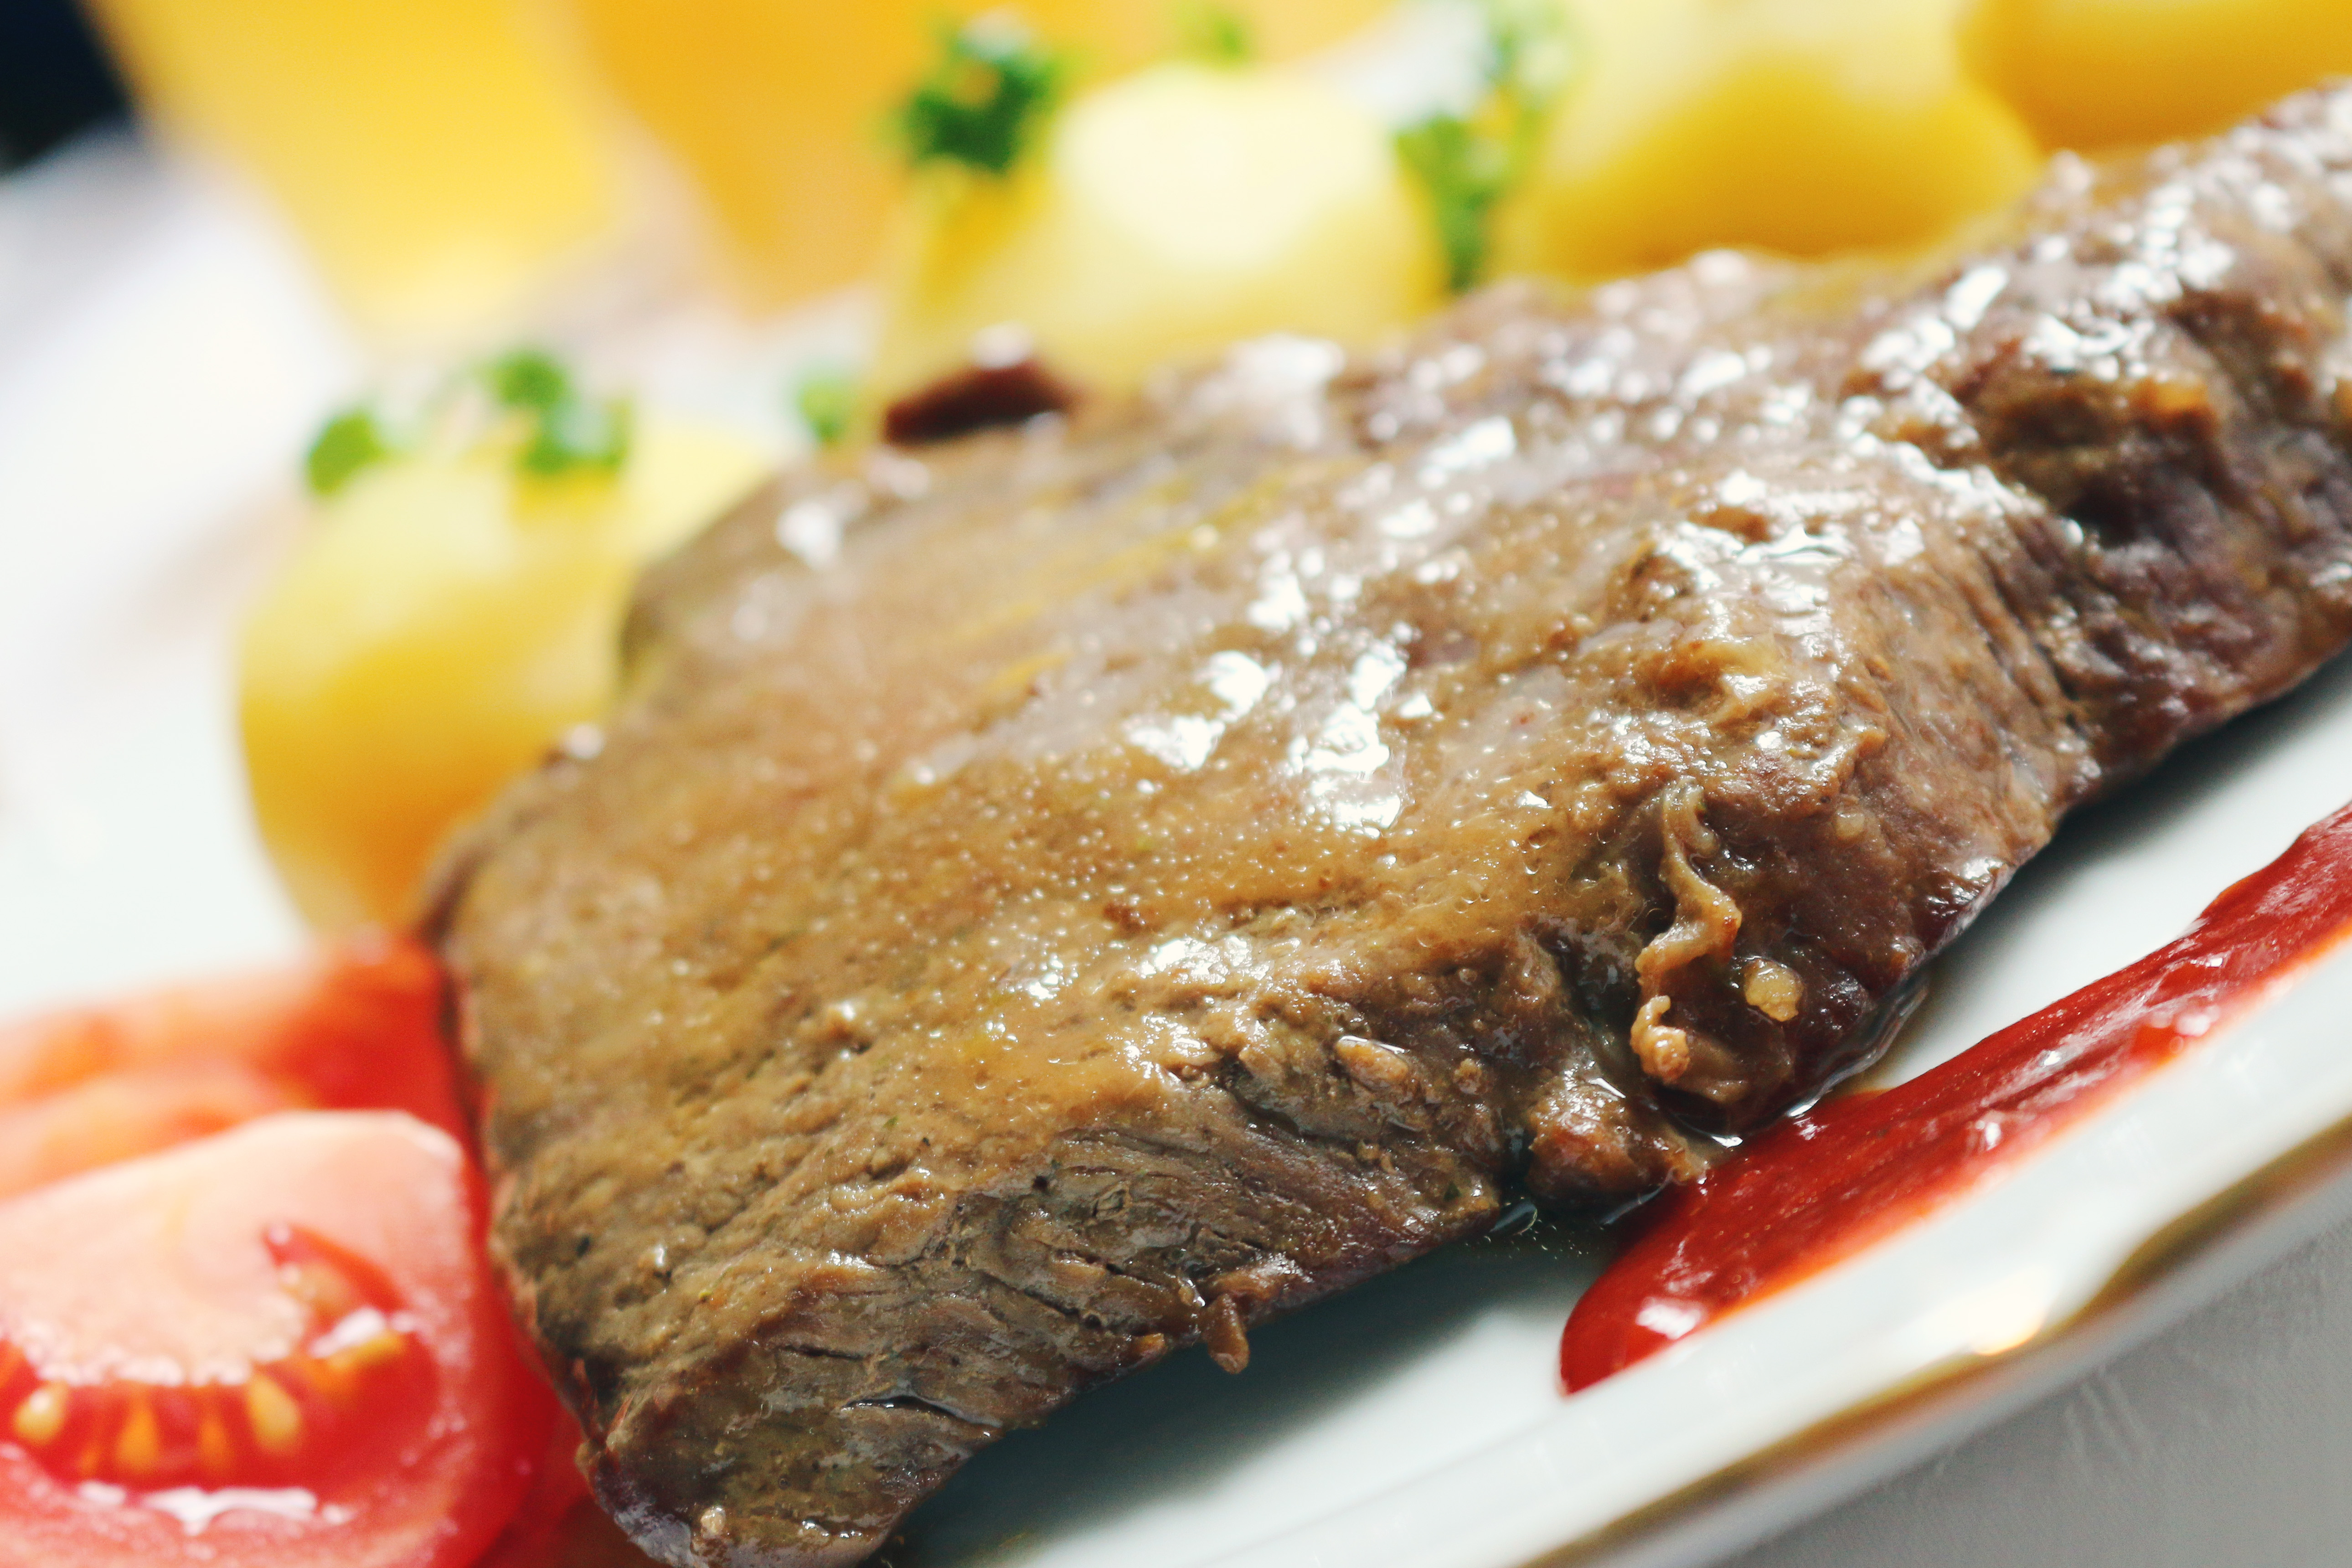
restaurant, dish, meal, food, produce, fish, breakfast, meat, lunch, cuisine, delicious, steak, dinner, tasty, potatoes, yummy, foodporn, beef tenderloin, rib eye steak, roast beef, animal source foods, sirloin steak